The Church of Jesus Christ of Latter-day Saints in South Carolina

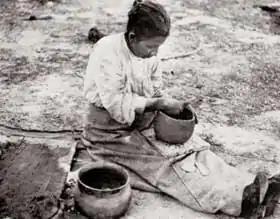
A Catawba potter

The South Carolina Conference was organized on March 31, 1882, with its first president as Elder Willard C. Burton of the Southern States Mission. The Kings Mountain Baptist Church had several families converted on March 12, 1882. Some of the earliest branches were established at King's Mountains beginning March 3, 1882, and among the Catawba Indian community beginning July 31, 1885. Conference headquarters were established at the plantation of John Shaw Black, a man who remained unbaptized to provide refuge for the Church, and a veteran of the Palmetto Sharpshooters. Many converts, including Indians, moved onto his plantation to escape persecution. The Catawbas also shielded missionaries from persecutions. Two families were noted in Missionary journals as being home base, James and Elizabeth W Patterson's home protected them on the occasions of the mobs hunting them. Evan and Lucy Marsh Watts were the host family when Elder C E Robinson died, and they were again helping when the two Elders were injured, Elder W C Cragun and F A Franughton. Most of the Catawbas joined the Church and remained faithful in South Carolina.